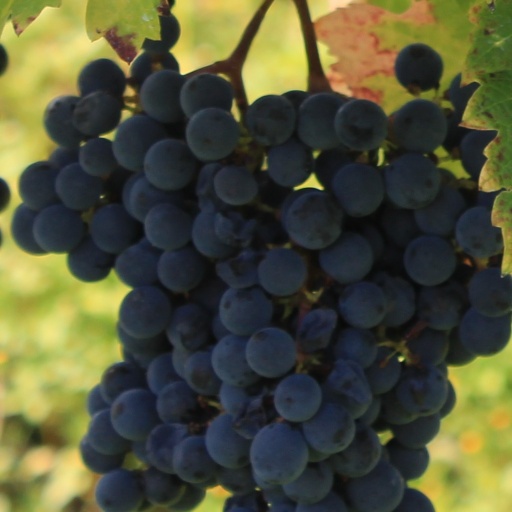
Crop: grape